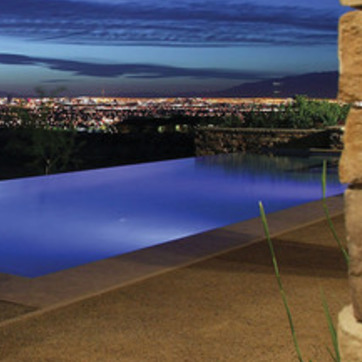
Material: water